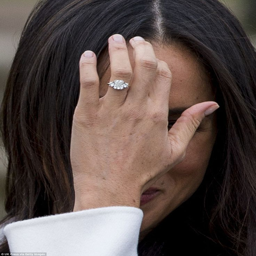
the ring also features a large central diamond